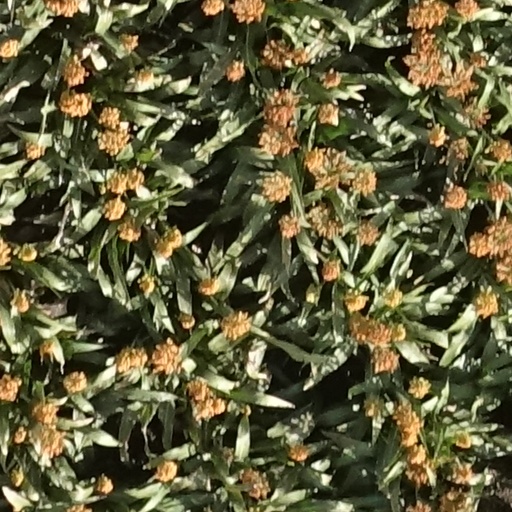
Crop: sorghum